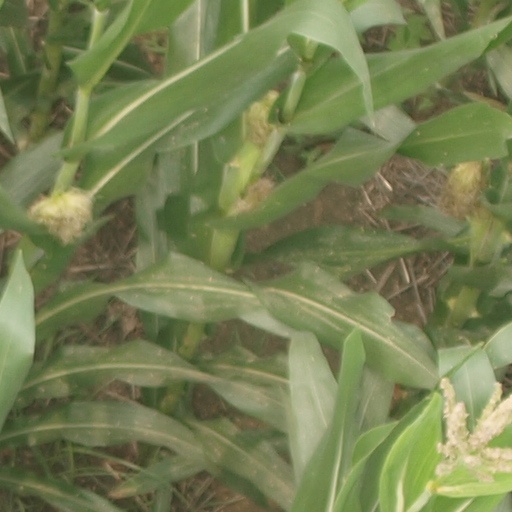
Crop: maize; corn